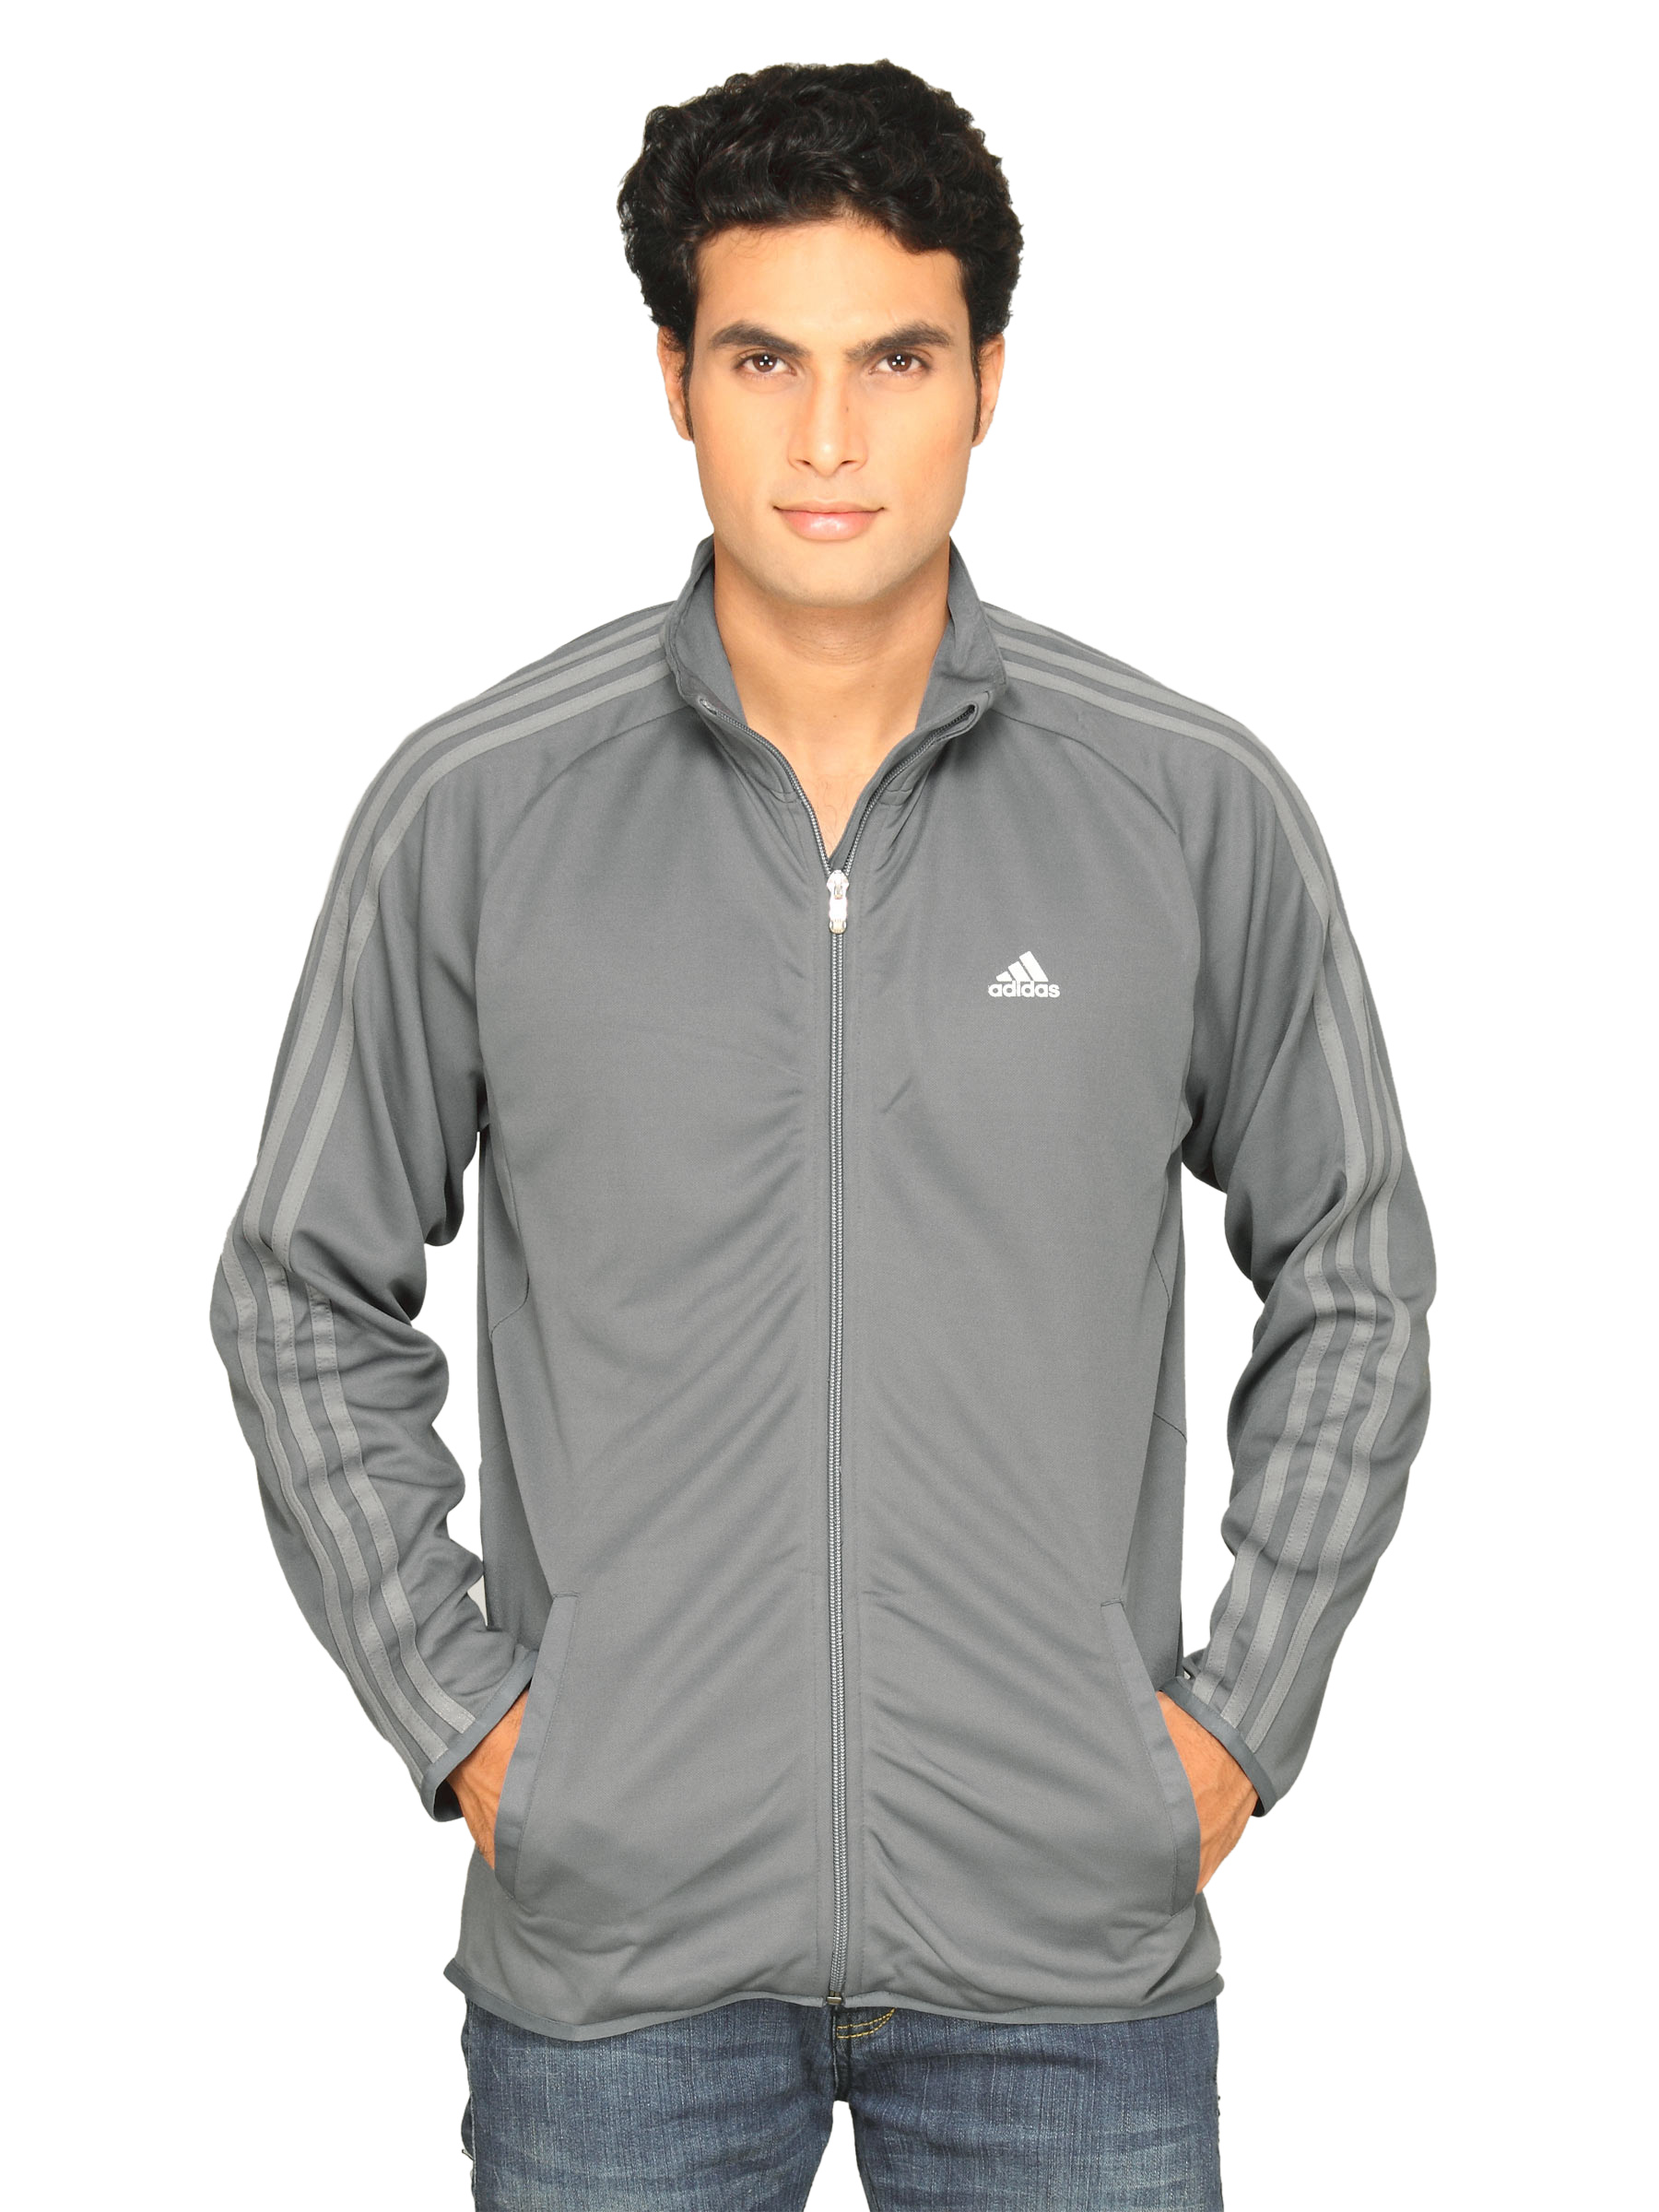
ADIDAS Men Top Grey Jacket
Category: Apparel / Topwear / Jackets
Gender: Men
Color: Grey
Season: Summer 2011
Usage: Casual